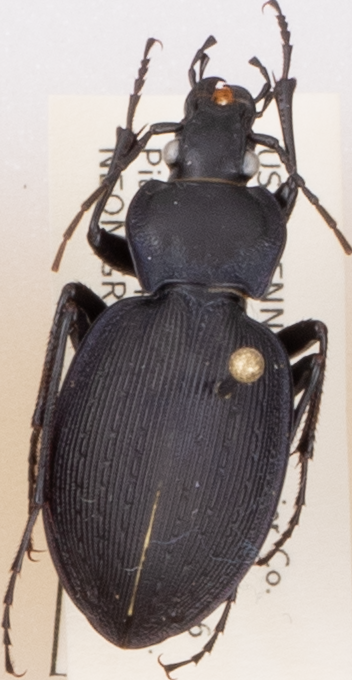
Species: Carabus goryi
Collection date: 2019-08-06
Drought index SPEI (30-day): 1.69
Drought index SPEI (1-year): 2.09
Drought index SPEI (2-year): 2.09